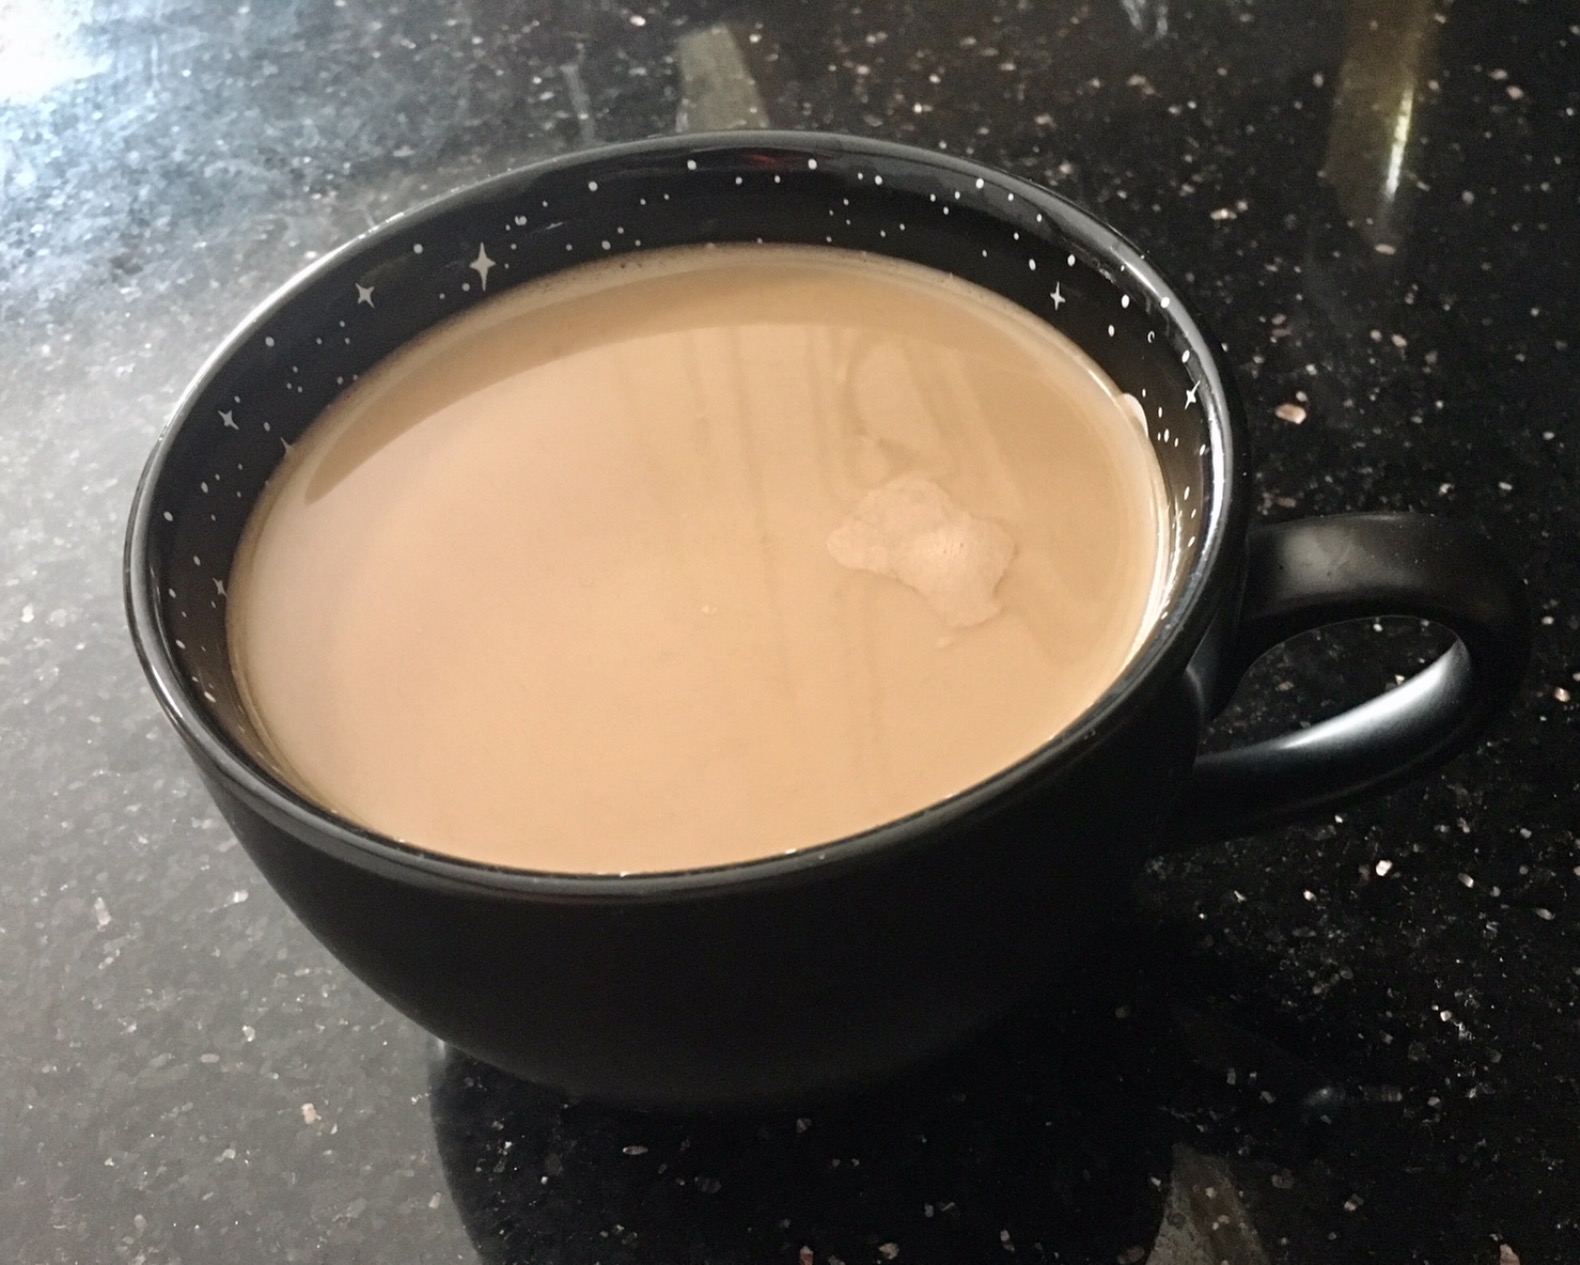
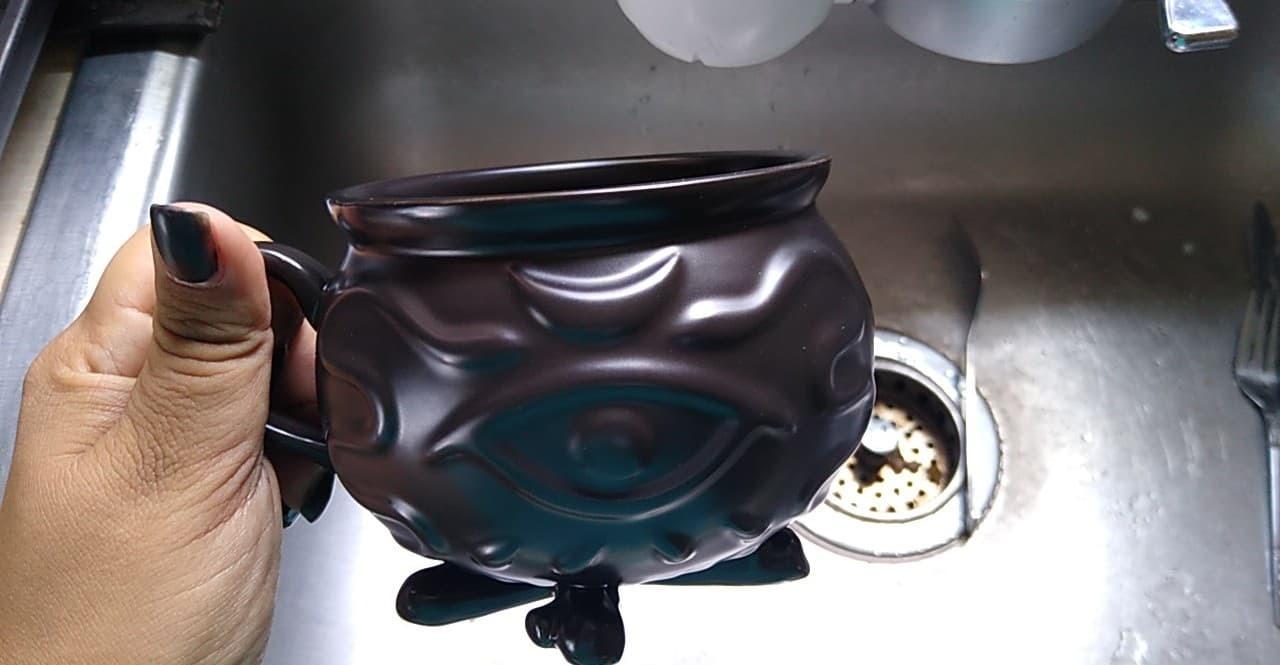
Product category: items_mug
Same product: no